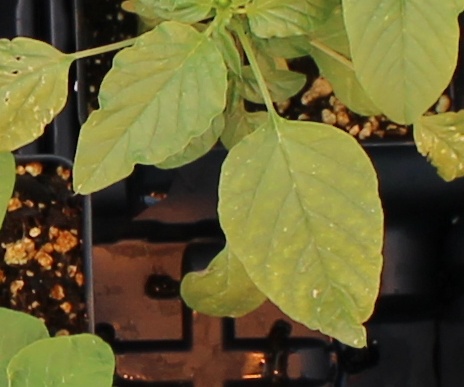
Label: Palmer Amaranth